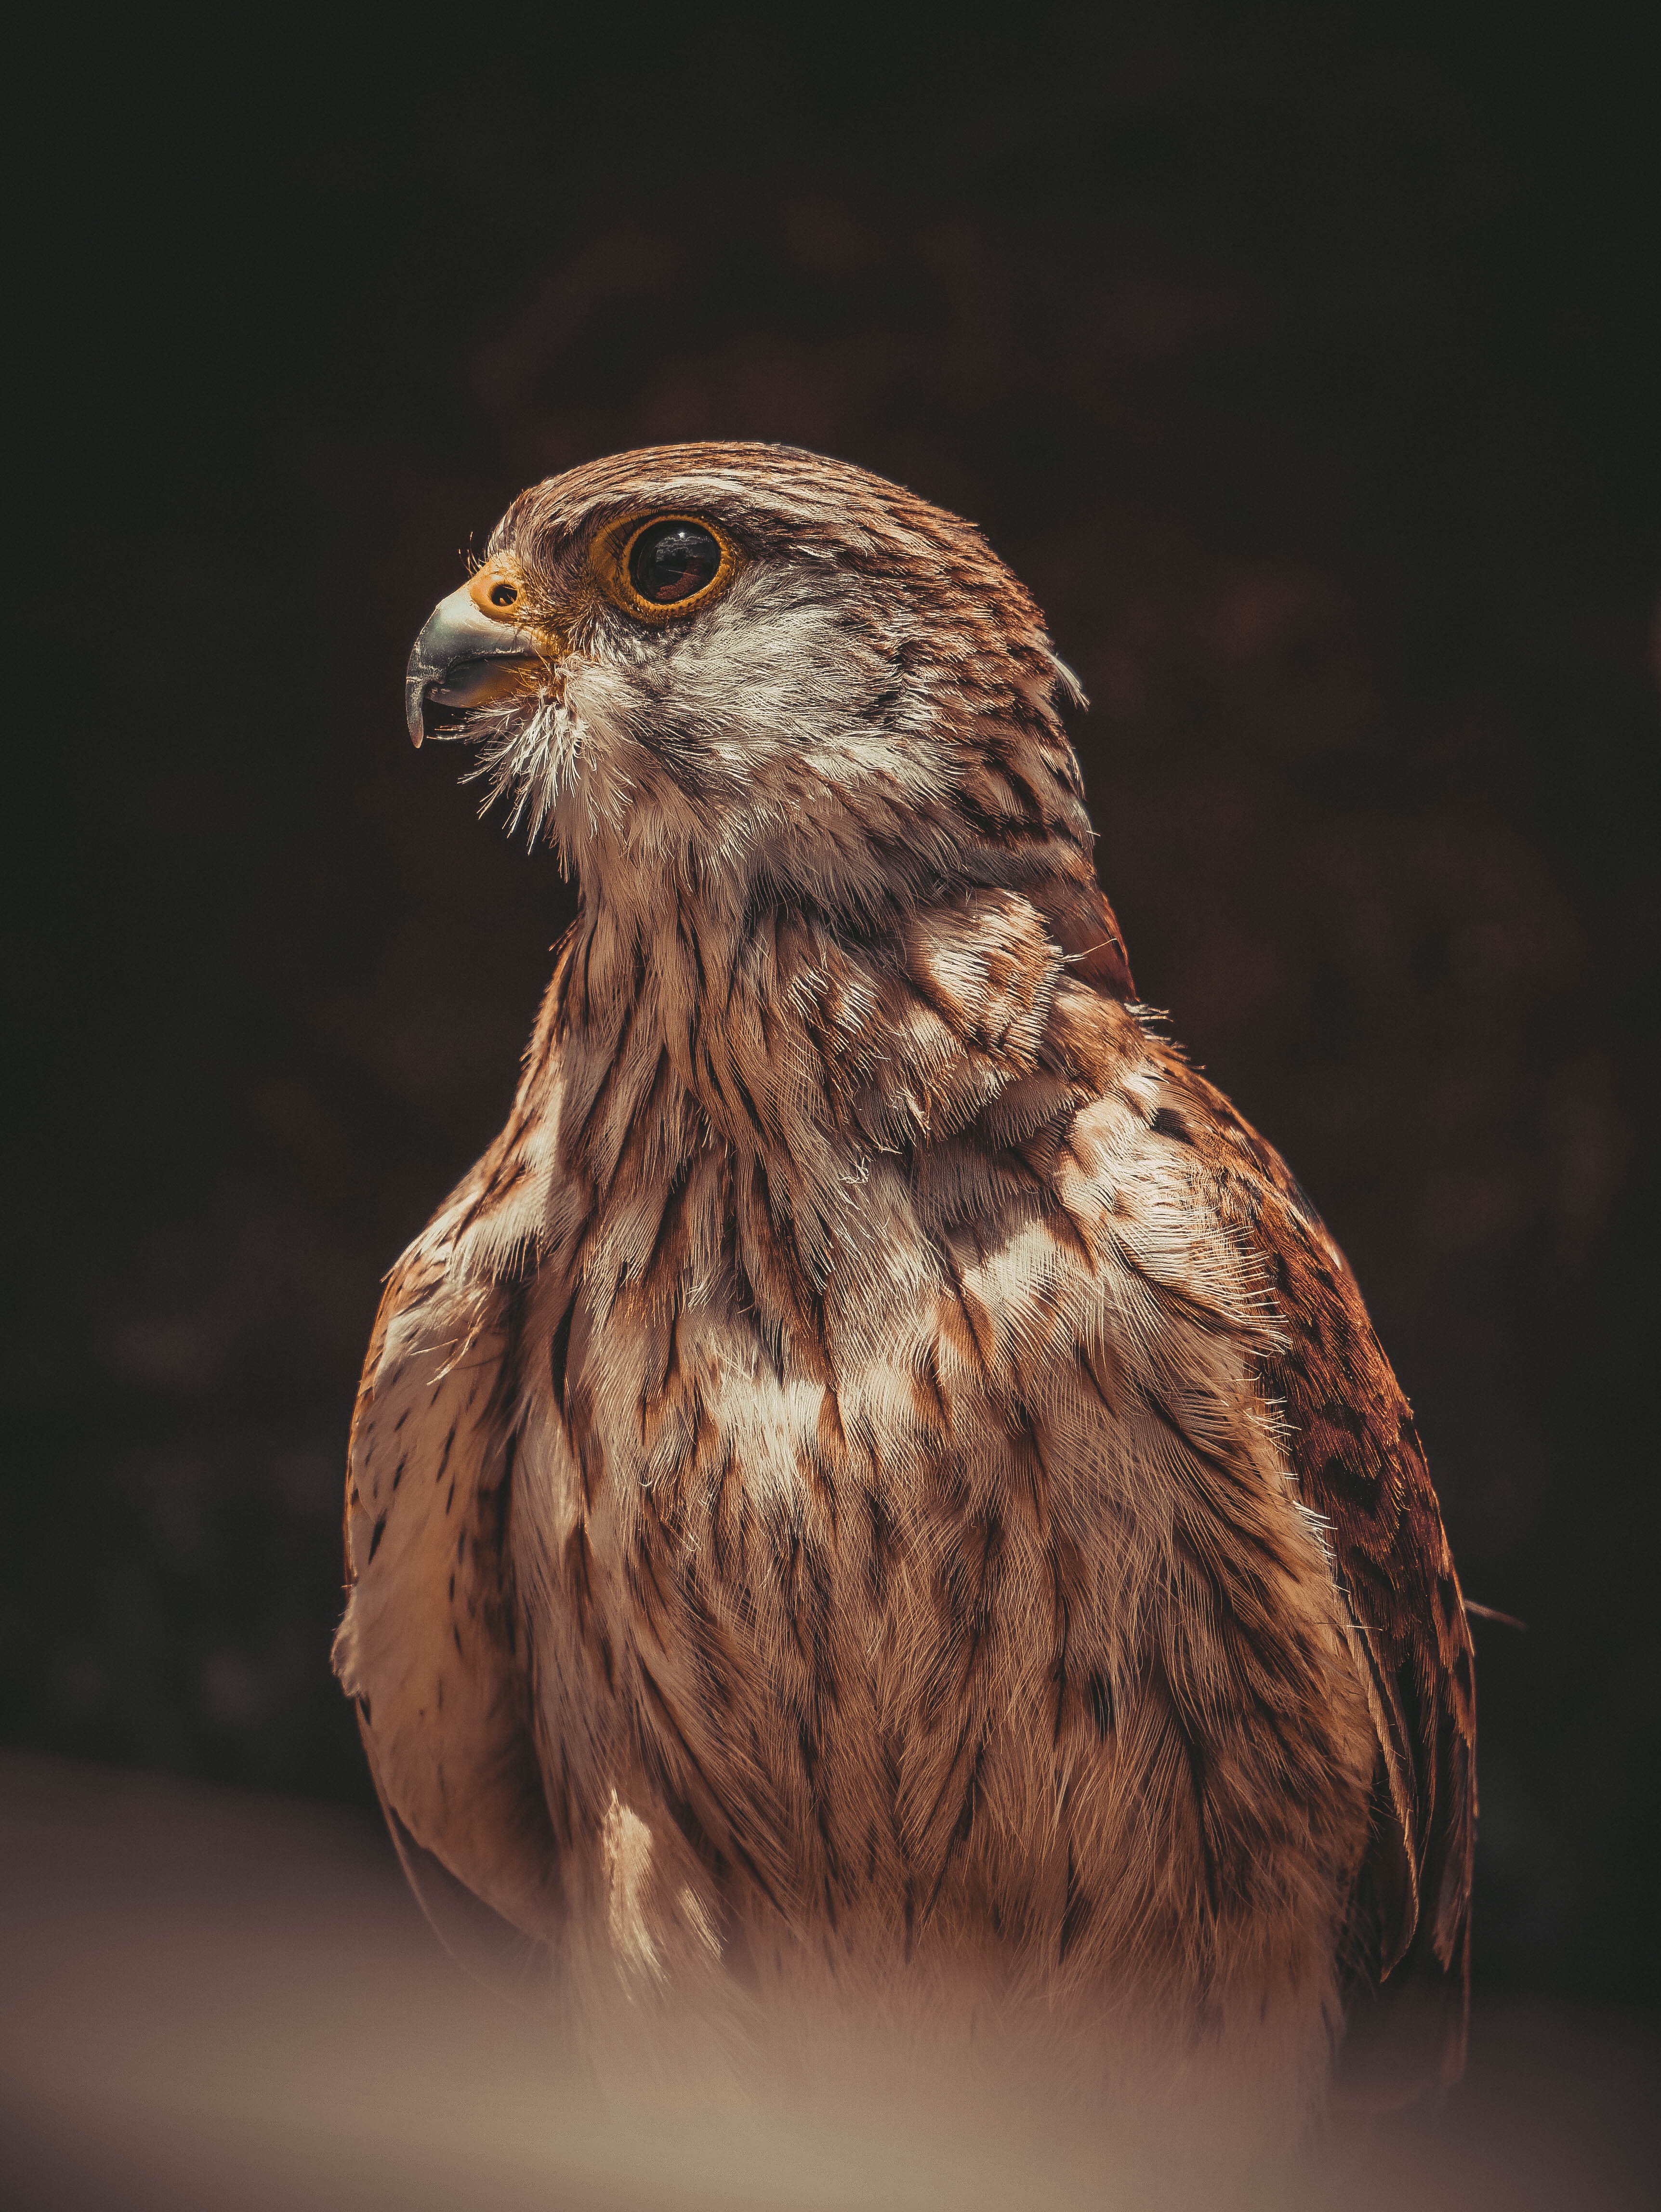
bird, accipitridae, falcon, beak, falconiformes, terrestrial animal, eagle, harrier, feather, bird of prey, accipitriformes, buzzard, wing, owl, wood, hawk, northern harrier, kite, sharp shinned hawk, darkness, wildlife, macro photography, red shouldered hawk, cooper's hawk, golden eagle